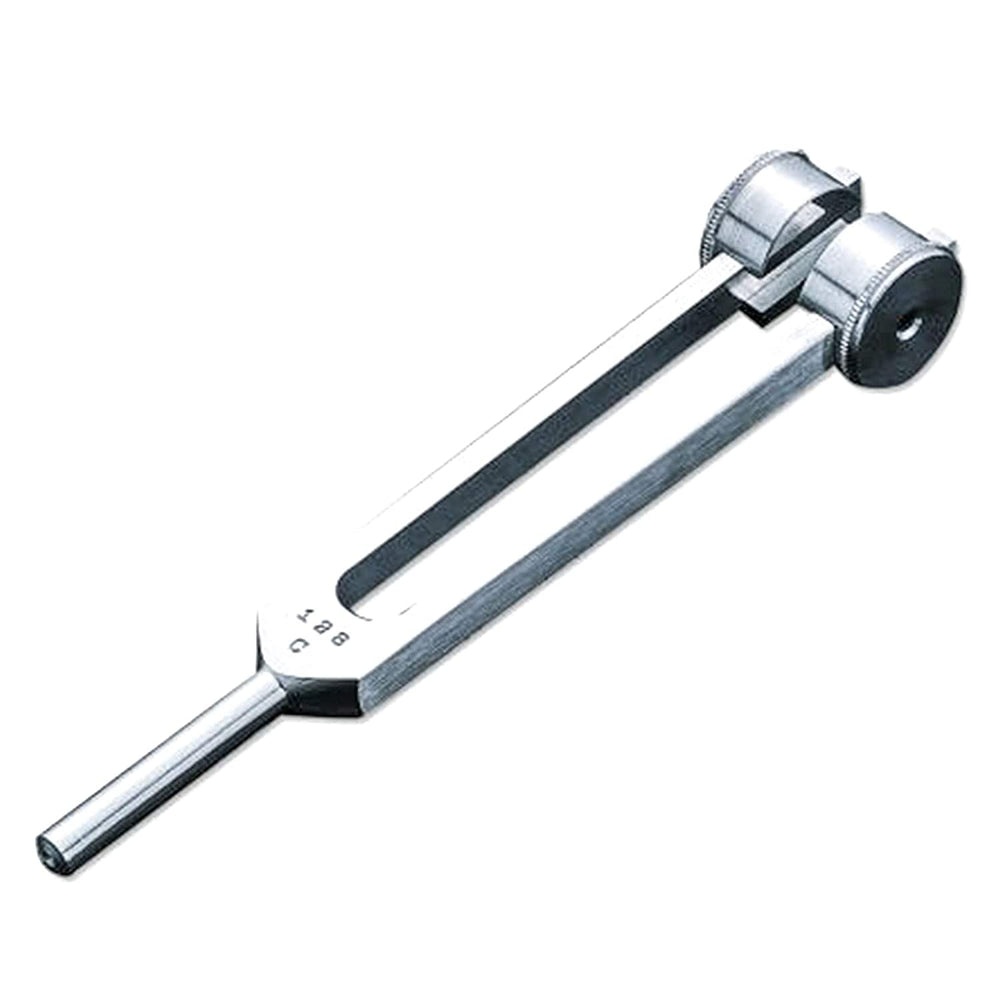
Aluminum Tuning Fork C-128 W/ Weights - Ea/1
Brand: Safe Care Store Canada
Aluminum Tuning Fork C-128 W/ Weights - Ea/1. This Aluminum Tuning Fork C-128 comes with weights for precise sound and vibration intonation. Best used for medical and educational purposes, its aluminum material ensures durability and accuracy. Increase your understanding of sound and vibration with this expertly crafted tuning fork.
Category: Business & Industrial > Medical > Medical Equipment > Medical Reflex Hammers & Tuning Forks > Tuning Forks